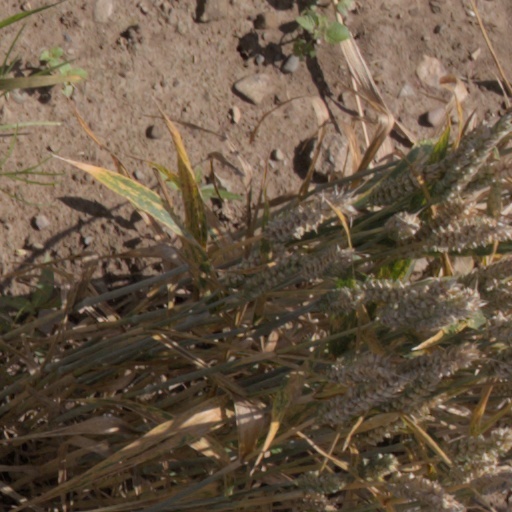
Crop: wheat